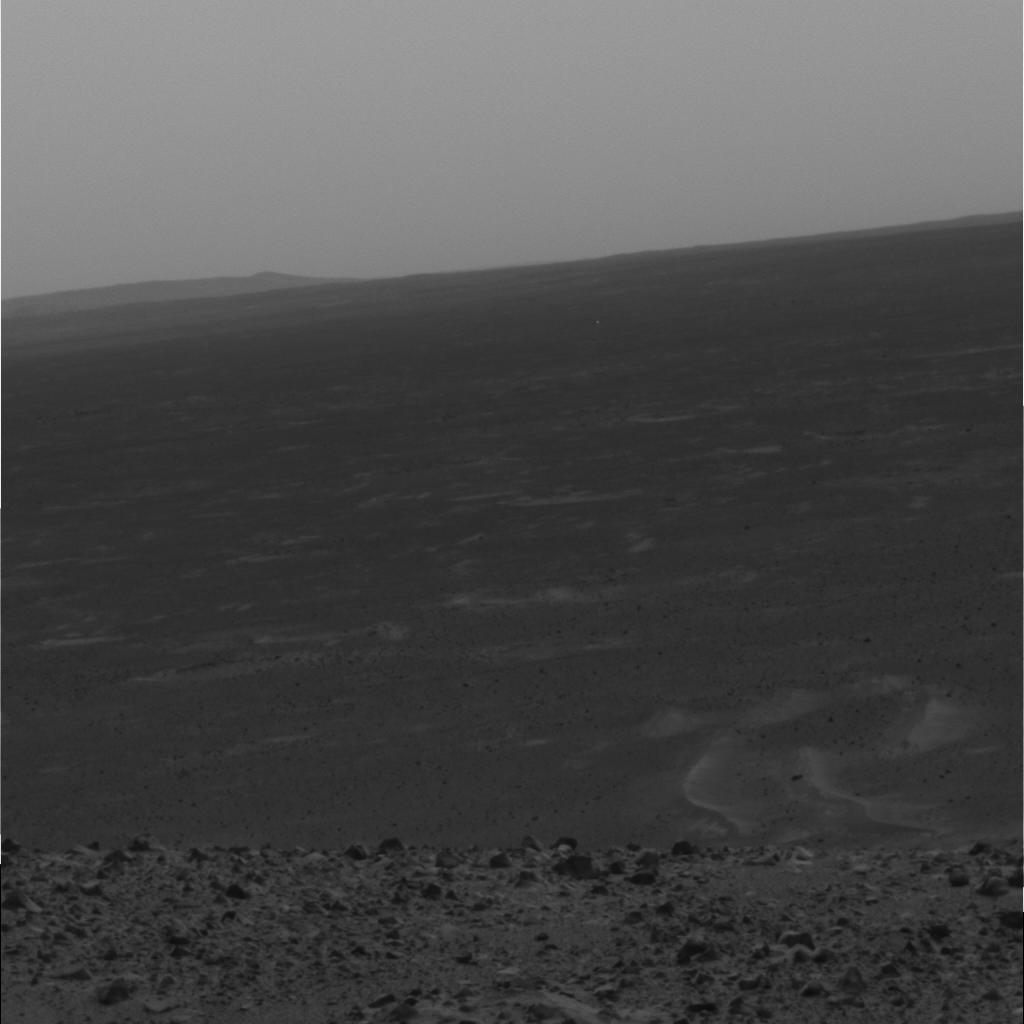
Surface features visible: Float Rocks, Clasts, Dunes/Ripples, Soil, Distant Vista, Sky